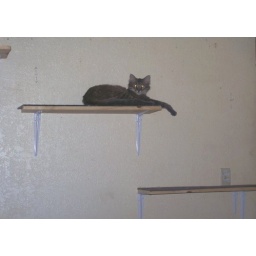
Tiger on shelf in cat lounge